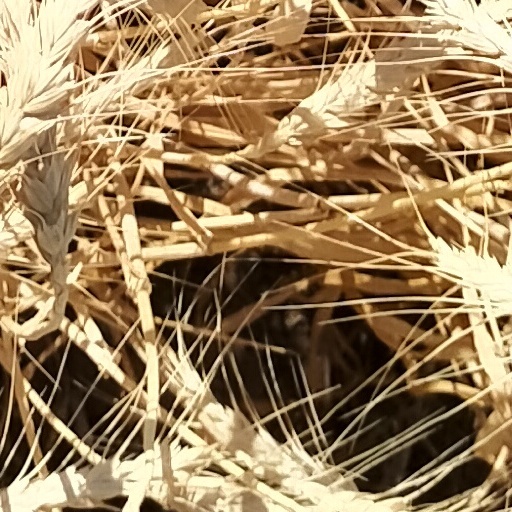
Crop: wheat